Subsidence

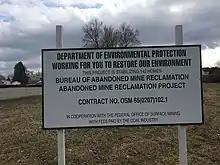
Stabilizing damaged homes above underground mine in Bradenville PA USA

If natural gas is extracted from a natural gas field the initial pressure (up to 60 MPa (600 bar)) in the field will drop over the years. The pressure helps support the soil layers above the field. If the gas is extracted, the overburden pressure sediment compacts and may lead to earthquakes and subsidence at the ground level.